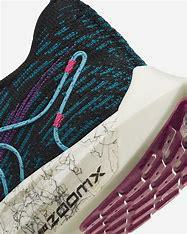
Brand: Nike
Model: Pegasus Turbo Next Nature